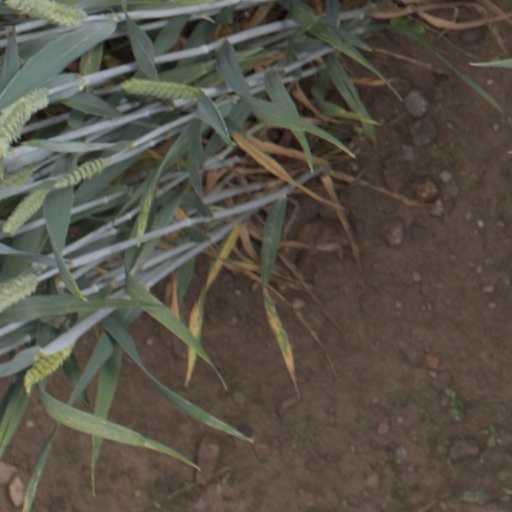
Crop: wheat